E. W. Robinson

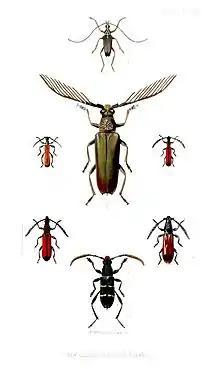
Longhorn beetles from Penang: "Proceedings of the Zoological Society of London" vol. 1866, plate XLII

Robinson initially worked mainly in engraving, both drawing ("del") and engraving ("sc") the plates. With the decline in engraving caused by photography, Robinson moved into painting in watercolour and other media. In 1866 Robinson exhibited a number of watercolours at the Suffolk Street Exhibition in London including one painting entitled 'A Mill Pond' (Catalogue entry 1017 which sold for £9-9-). He was a relative, most likely the nephew, and pupil of the artist and engraver John Henry Robinson (1796–1871). In some cases the men worked together, as on the engraving of the bust of William Shakespeare, where it is recorded "E.W. Robinson del [drawing]; H. Robinson sc [engraving]". He produced a wide range of work including coloured plates for the "Proceedings of the Zoological Society of London".